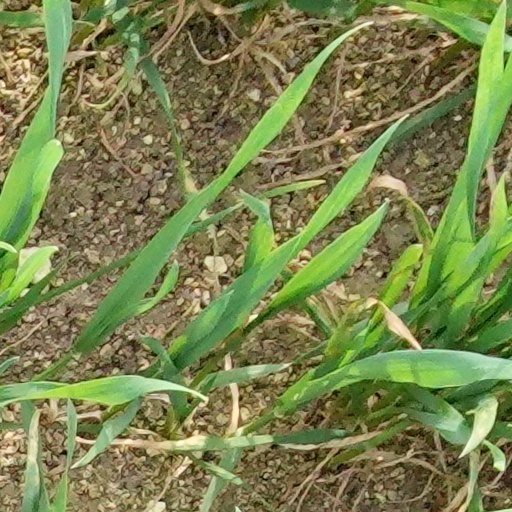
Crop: wheat